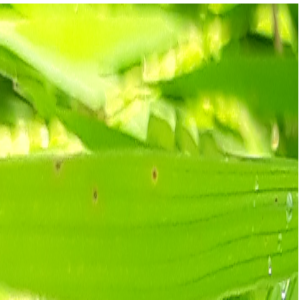
Disease: Brownspot